1920 blind march

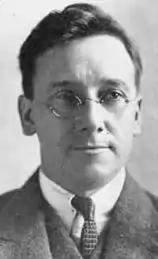
Herbert Morrison

A trade union and pressure group, the National League of the Blind (NLB), was founded in 1894 to campaign for the rights of visually impaired persons; a founder-member, Ben Purse, became its first general secretary in 1897. At this time many blind people were reliant on low paid work in charity factories under poor conditions. The charities were often controlling over their employees including restricting if they could marry. It was also alleged that too much of the charities' funds was spent on sighted employees.